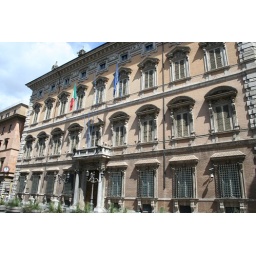
A building 1 street over from Piazza Navona. Not sure what it was, but it was rather well guarded